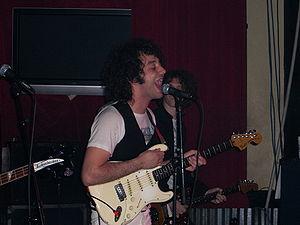
The Strokes est un groupe de rock américain, originaire de New York. Formé en 1998, il élève sa renommée dès le début des années 2000 comme l'un des groupes phares du renouveau garage rock et post-punk revival. Ils sont souvent désignés comme les héritiers du Velvet Underground et de Television, dont le groupe s'inspire principalement.